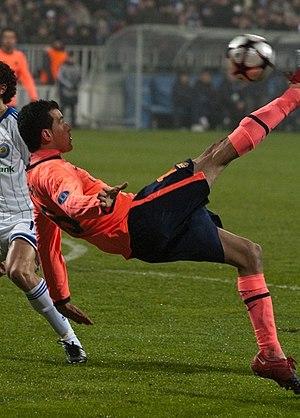
Sergio Busquets Burgos, ou simplement Sergio, né le 16 juillet 1988 à Sabadell, est un footballeur espagnol. Il évolue au poste de milieu défensif avec le FC Barcelone et l'équipe d'Espagne.